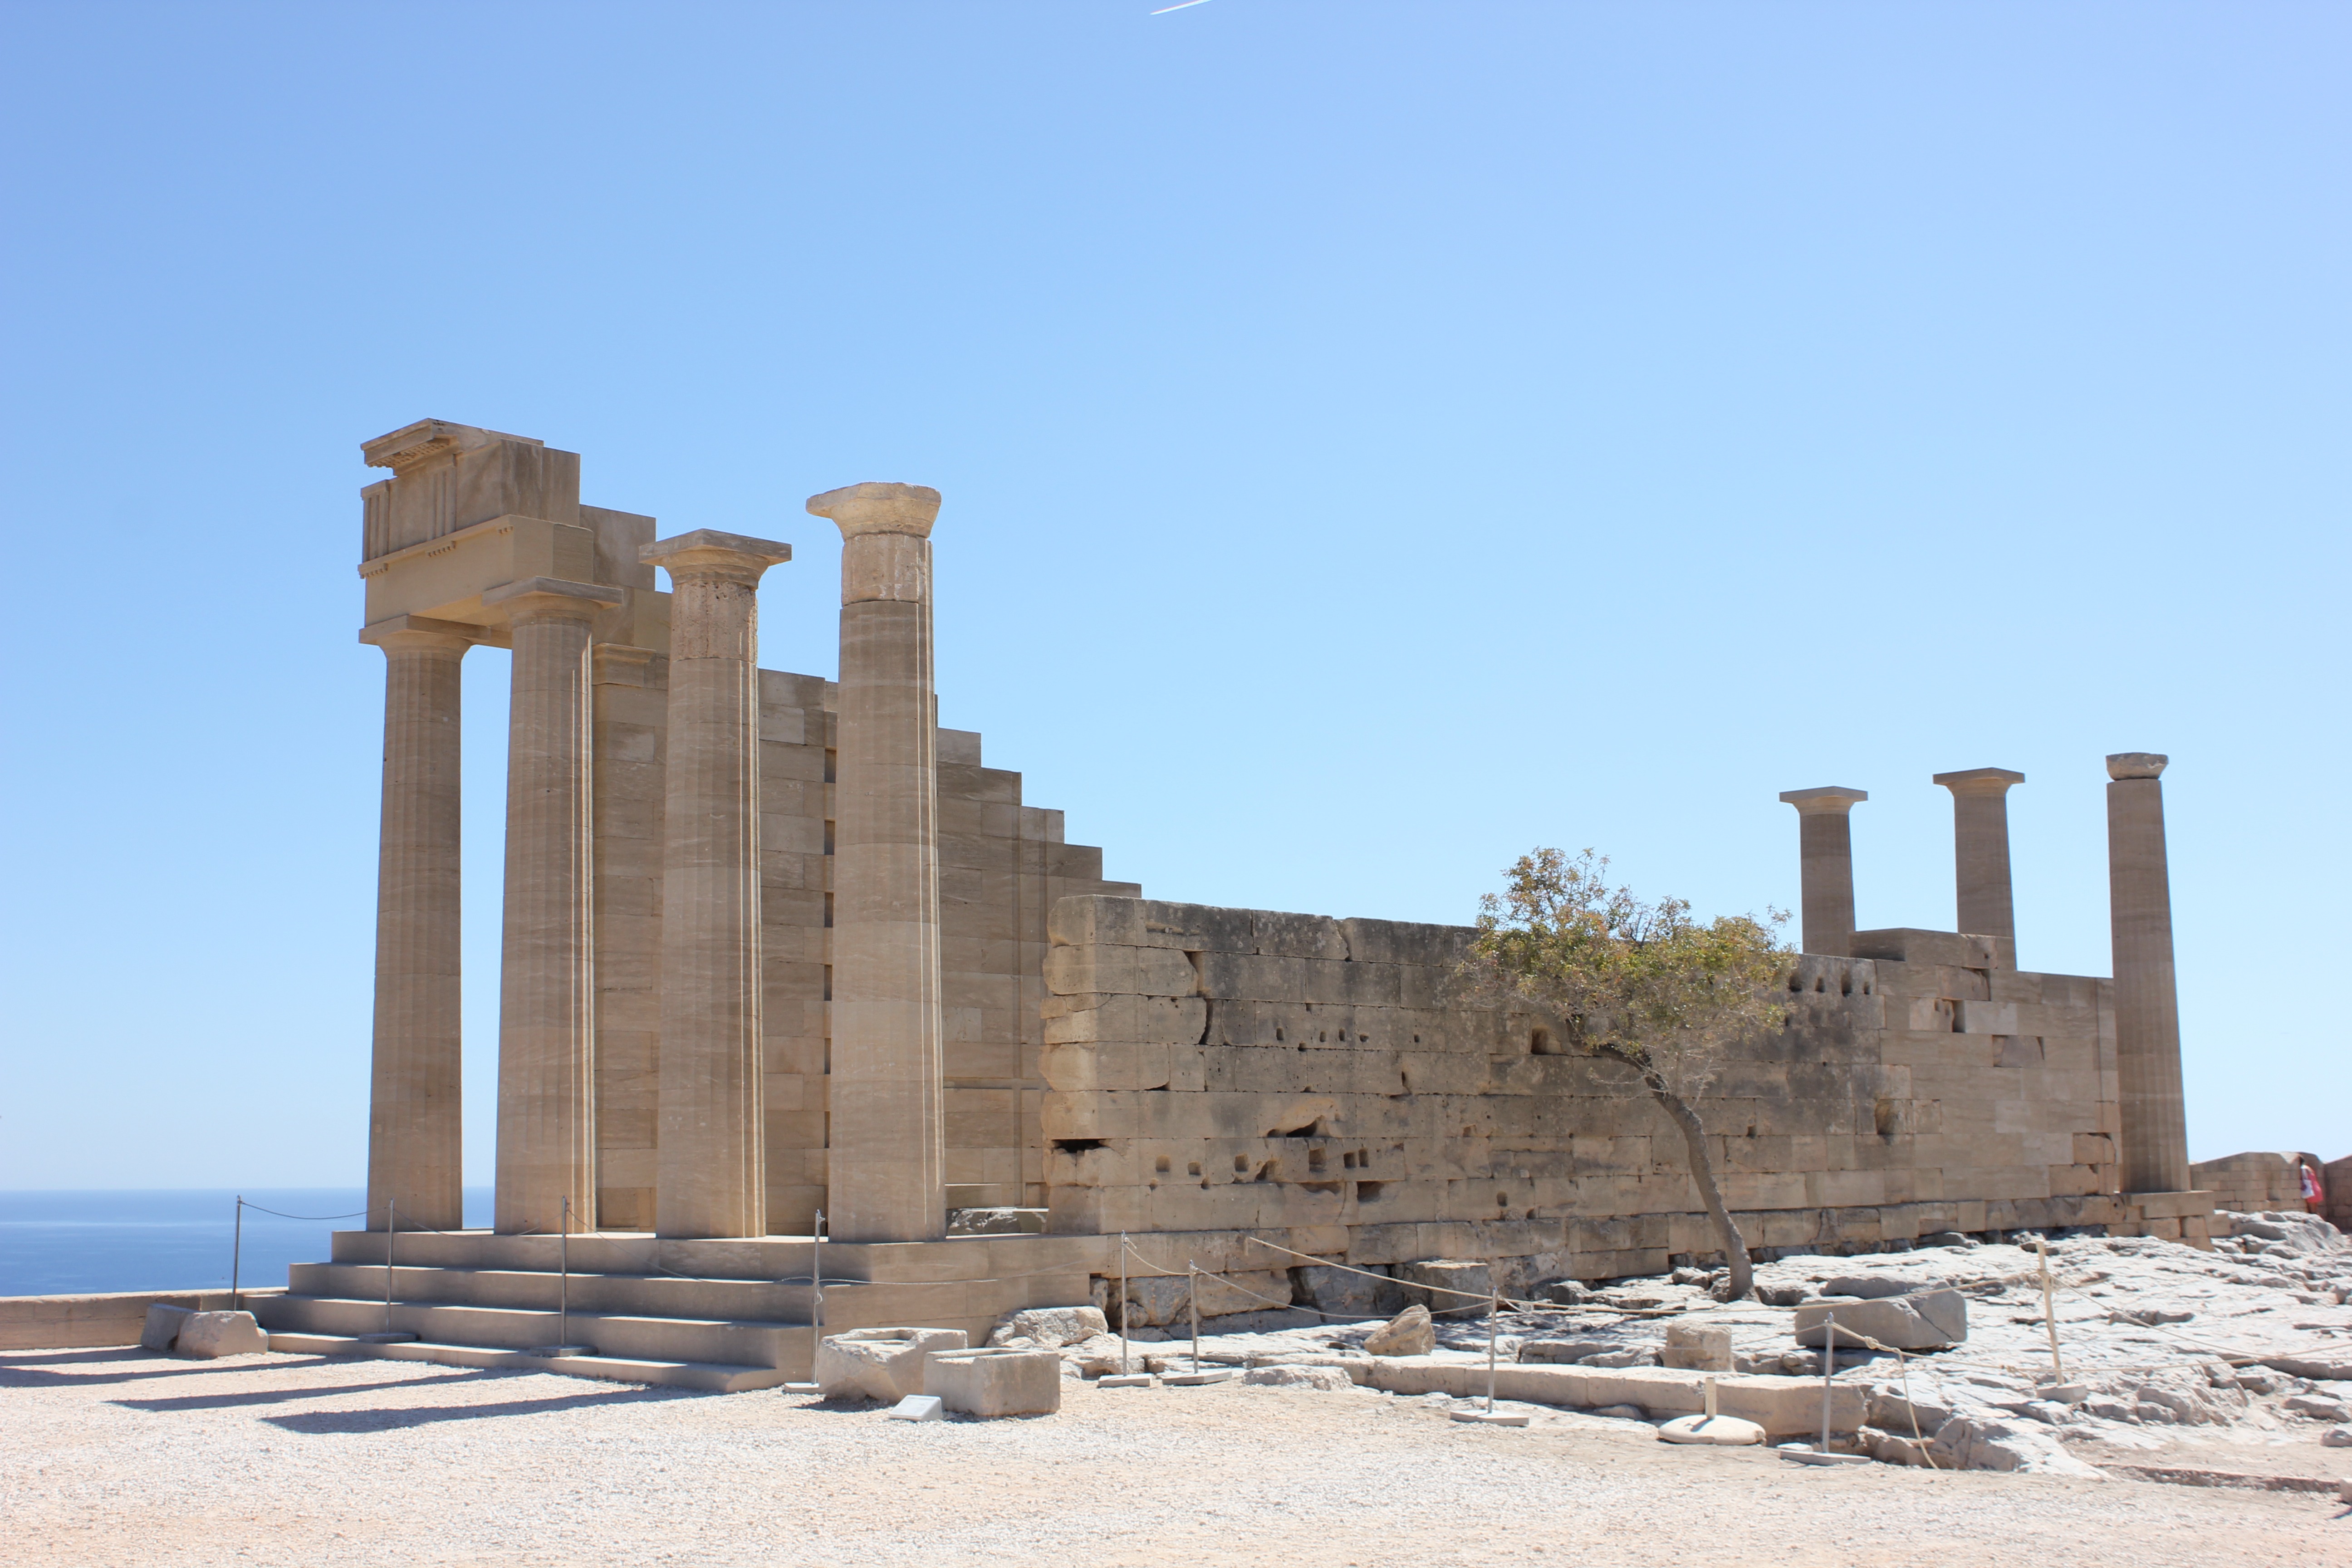
architecture, structure, old, monument, column, ancient, landmark, historic, ruins, greece, culture, history, historical, monolith, rhodes, lindos, roman temple, historic site, ancient history, egyptian temple, ancient roman architecture, ancient greek temple